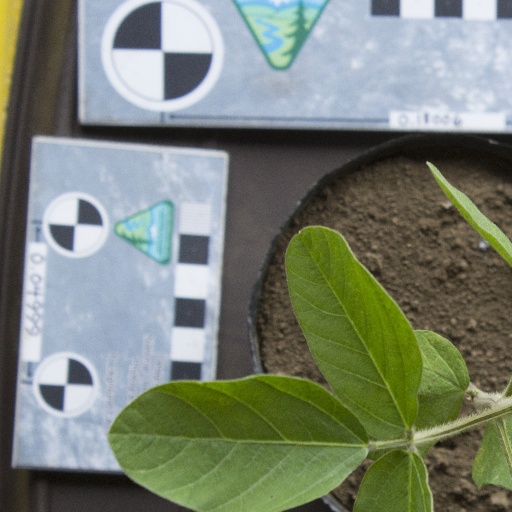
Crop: soybean